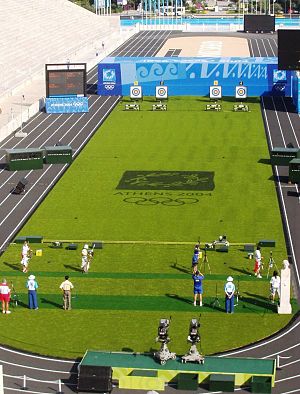
Panathinaiko Stadion / Beliggenhed
Bueskydningskonkurrence på stadionet under OL 2004.
Panathinaiko Stadion eller Panathinaikoen, også kendt som Kallimarmaro, er et sportsstadion i Athen, hvor de første moderne Olympiske lege blev afholdt i 1896. Det er rekonstrueret fra resterne af det oldgræske stadion på stedet, og Panathinaiko er det eneste større stadion i verden, som er bygget helt af hvid marmor.